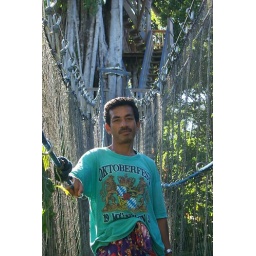
suspension bridge in tree 1589.JPG